Economy of India

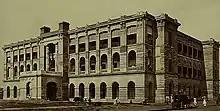
University of Calcutta, established in 1857, was the first multidisciplinary and secular Western-style institution in Asia.

The retail industry, excluding wholesale, contributed $793 billion (10% of GDP) and employed 35 million people (8% of the workforce) in 2020. The industry is the second largest employer in India, after agriculture. The Indian retail market is estimated to be US$600 billion and one of the top-five retail markets in the world by economic value. India has one of the fastest-growing retail markets in the world, and is projected to reach $1.3 trillion by 2020. India has retail market worth $1.17 trillion, which contributes over 10% of India's GDP. It also has one of the world's fastest growing e-commerce markets. The e-commerce retail market in India was valued at $32.7 billion in 2018, and is expected to reach $71.9 billion by 2022.